Last Cab to Darwin (film)

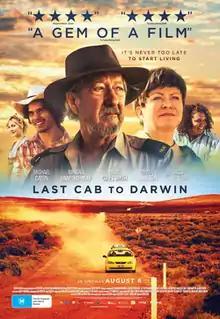
Australian theatrical release poster

Last Cab to Darwin is a 2015 Australian film directed by Jeremy Sims and written by Sims and Reg Cribb. Based on Cribb's 2003 play of the same name, it stars Michael Caton, Ningali Lawford, Mark Coles Smith, Emma Hamilton and Jacki Weaver, who was in the original cast of the play. Like the play, the film was inspired by the true story of Max Bell, a taxi driver who traveled from Broken Hill to Darwin to seek euthanasia after he was diagnosed with a terminal illness. The film received positive reviews and was nominated for nine AACTA Awards, winning Best Actor for Caton and Best Adapted Screenplay for Sims and Cribb.